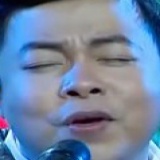
ca sĩ Quang Lê